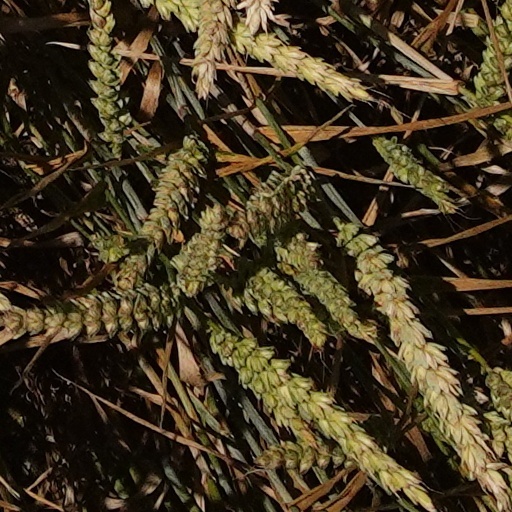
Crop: wheat